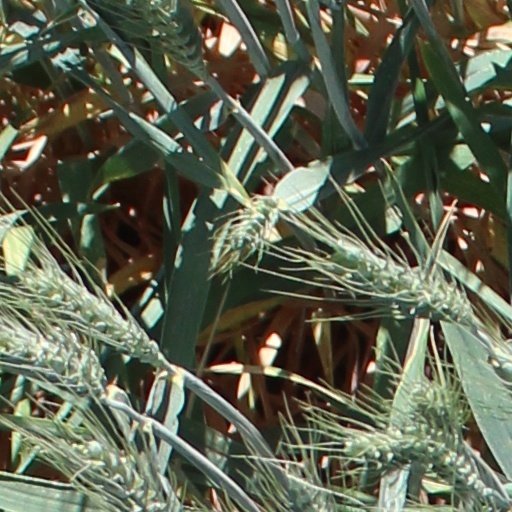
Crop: wheat